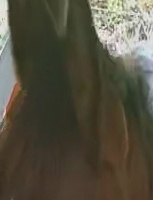
Face region: ears (position_of_ears)
Pain indicator: not_present